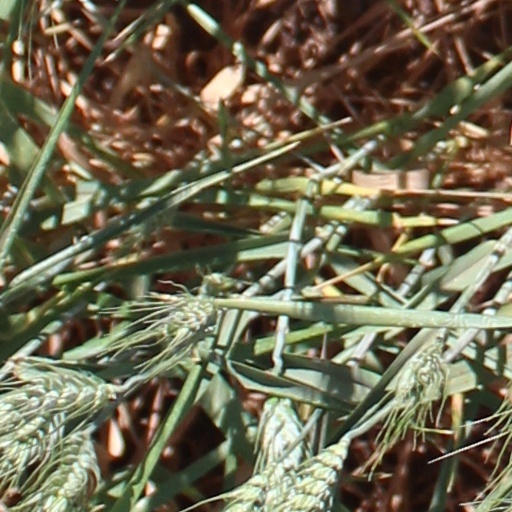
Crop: wheat